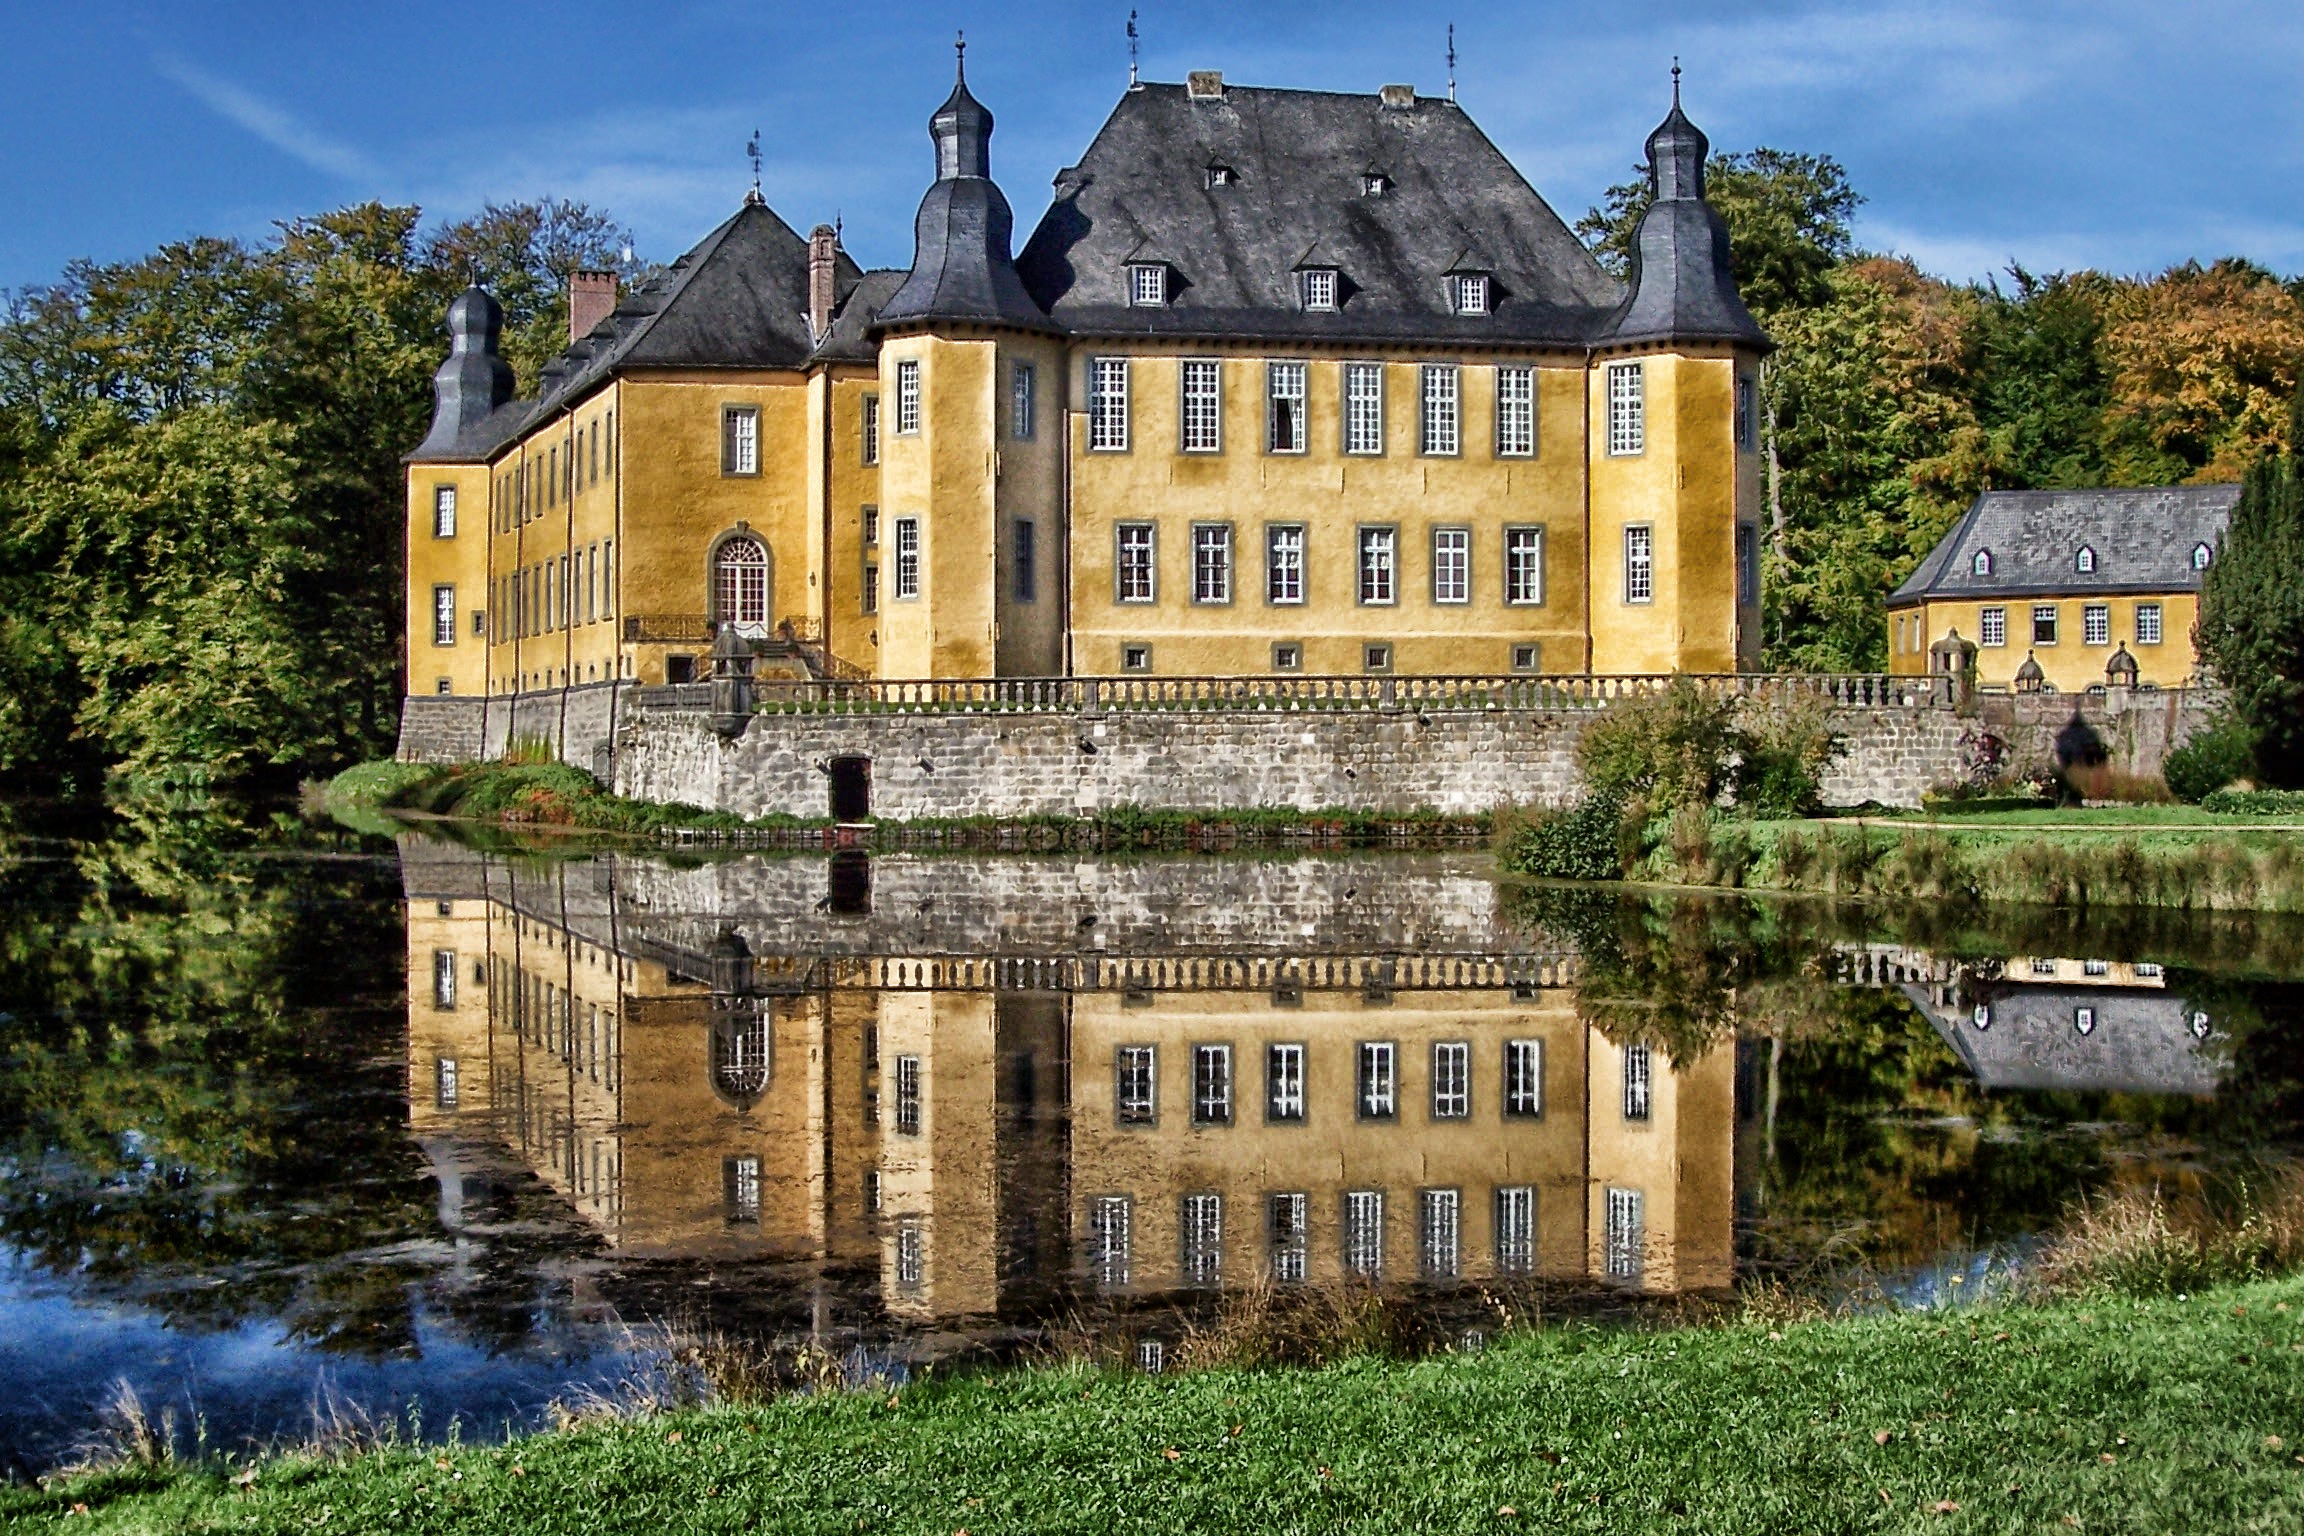
water, nature, architecture, sky, mansion, house, building, chateau, home, summer, village, pond, spring, scenic, cottage, castle, landmark, property, historic, trees, outside, hdr, clouds, monastery, reflections, germany, estate, moat, manor house, destinations, rural area, stately home, water castle, juchen, dyck castle